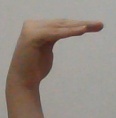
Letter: haa